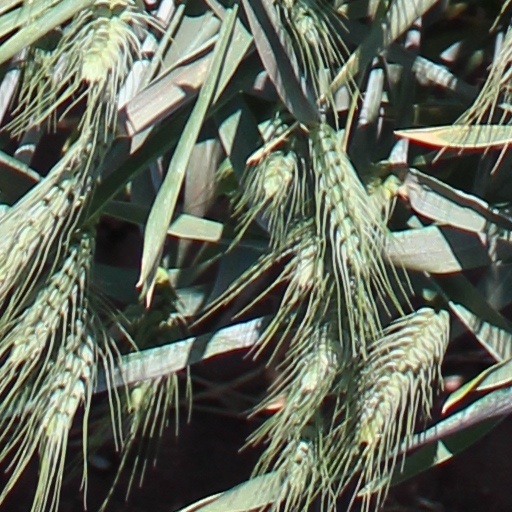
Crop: wheat